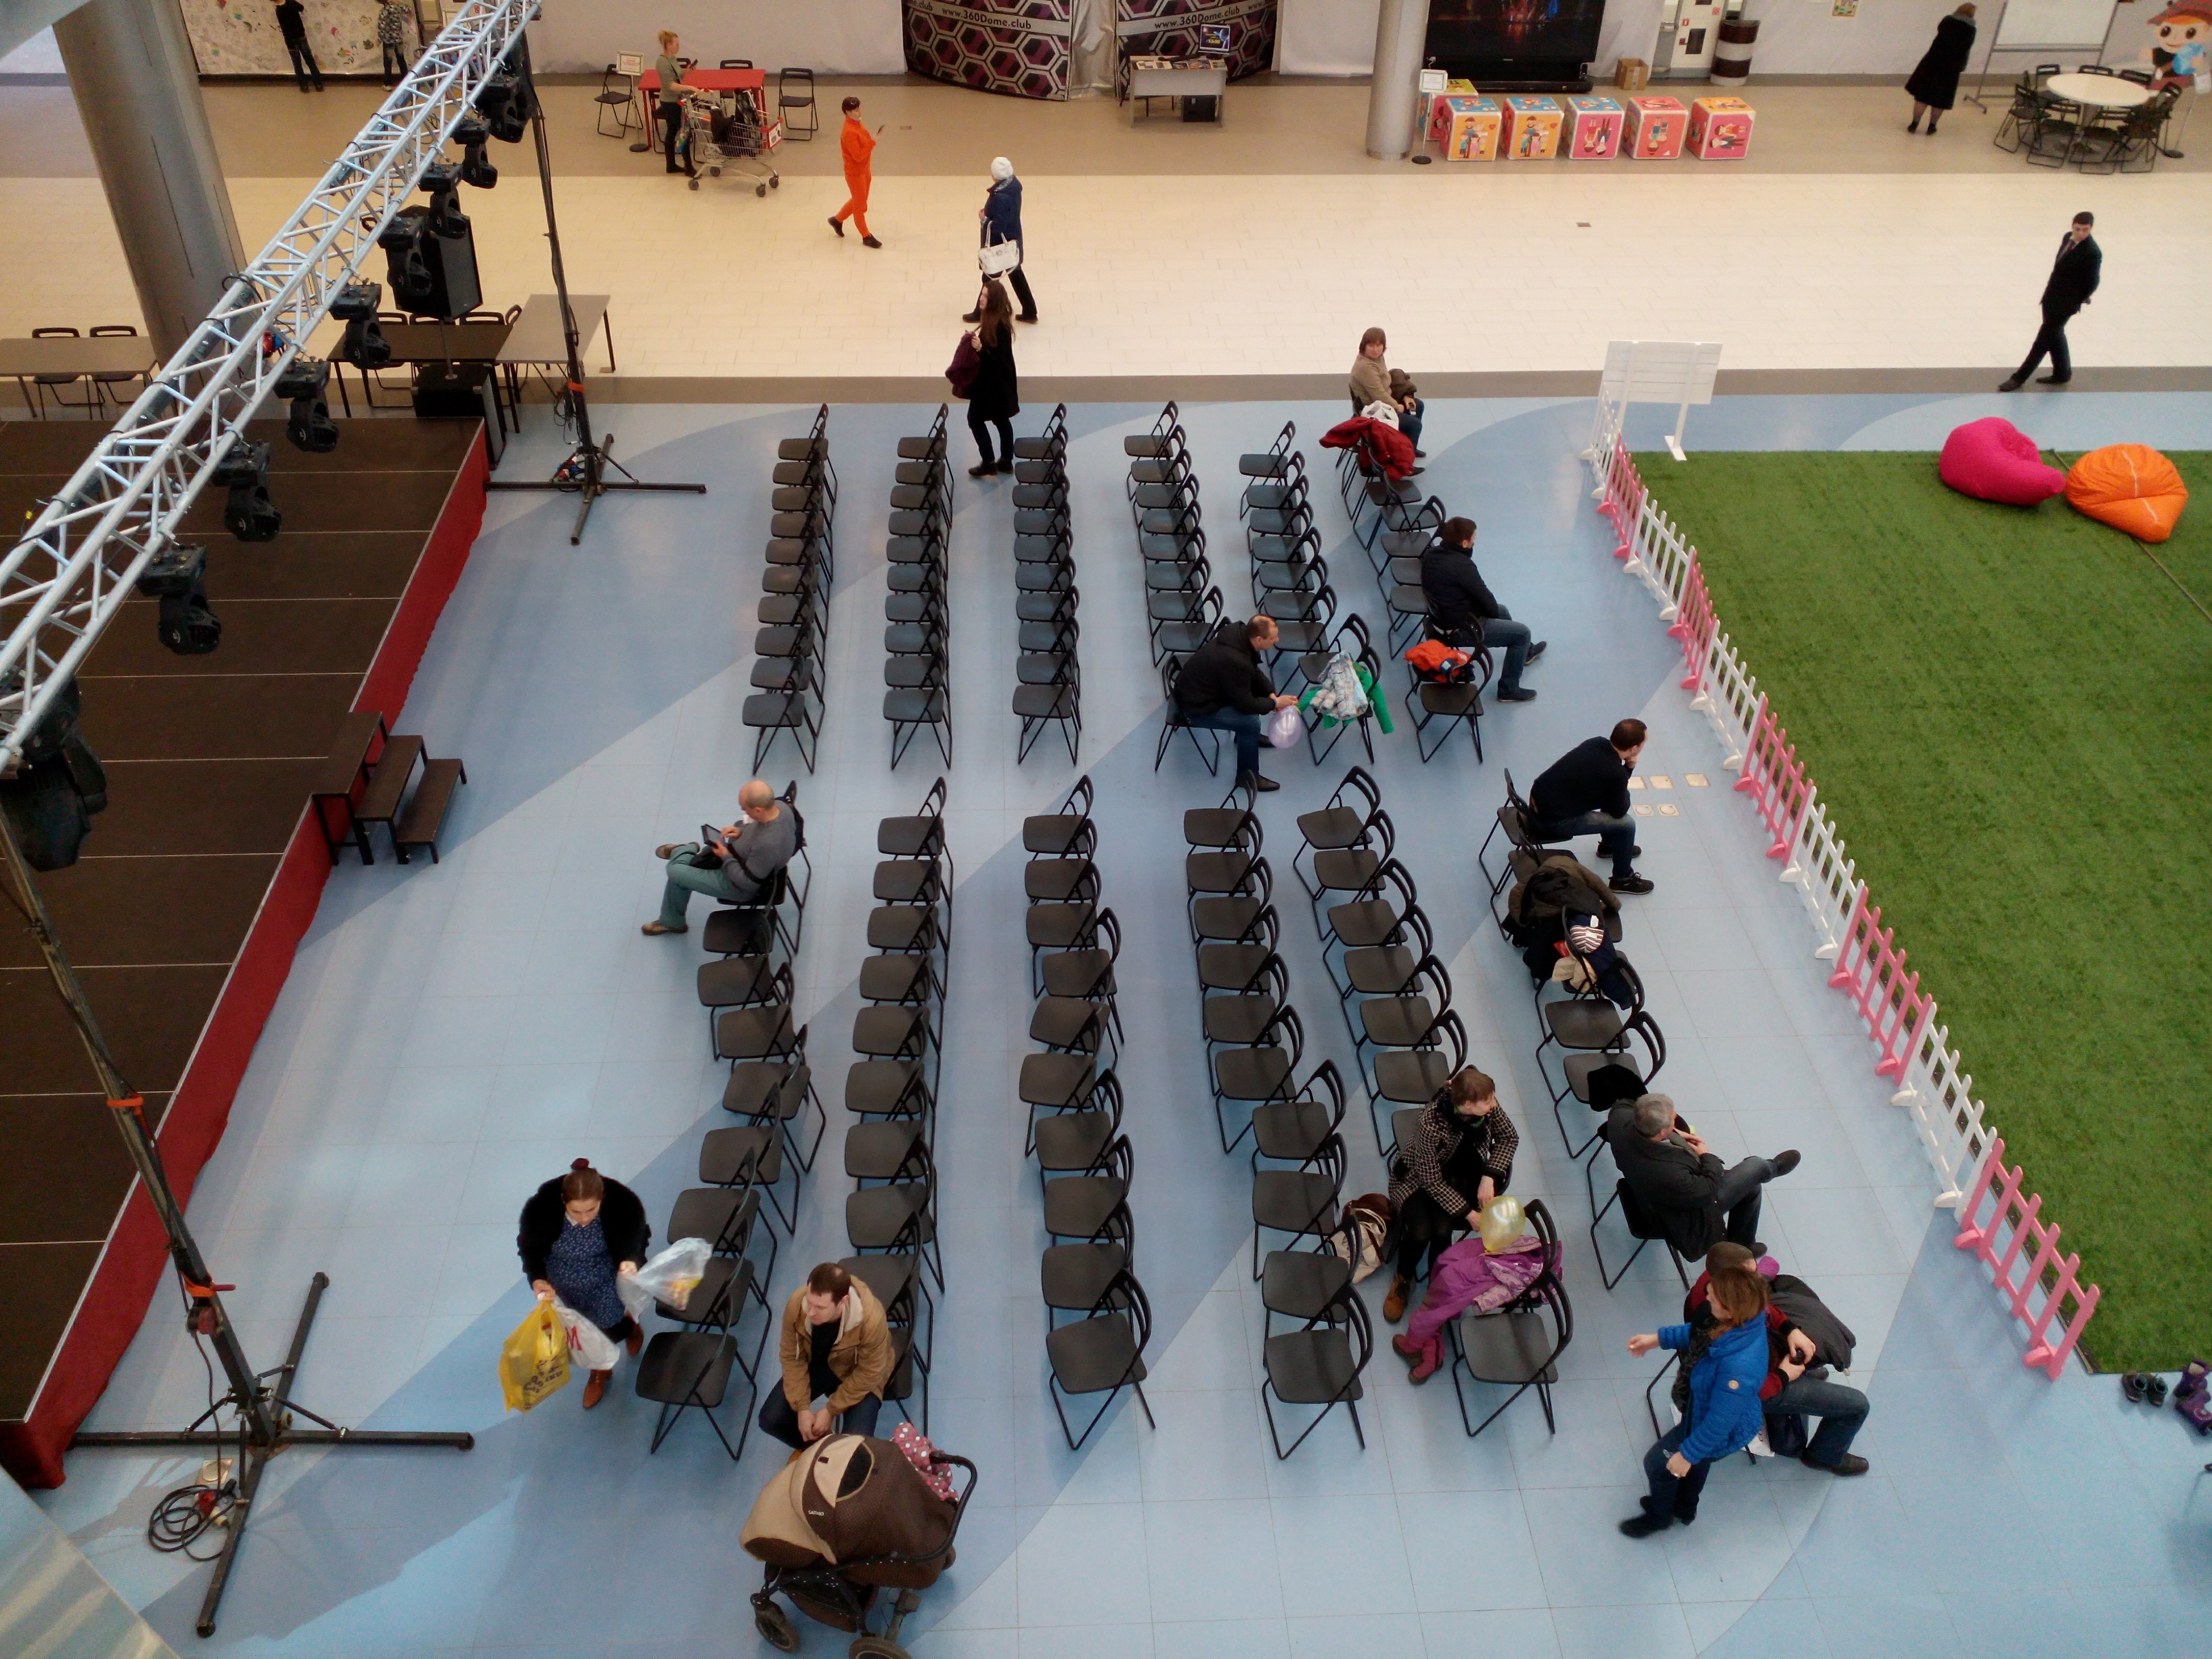
sport venue